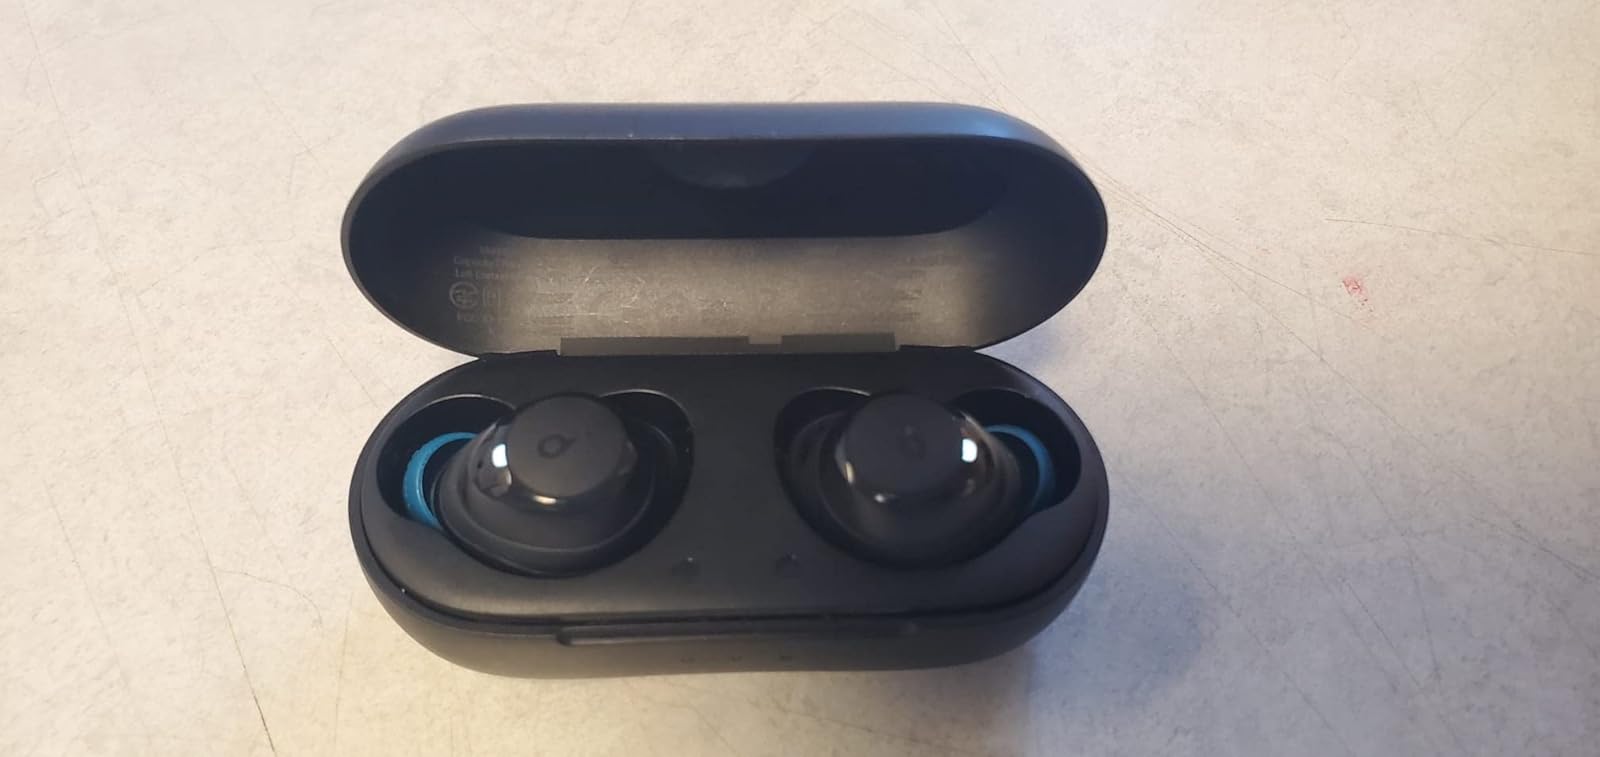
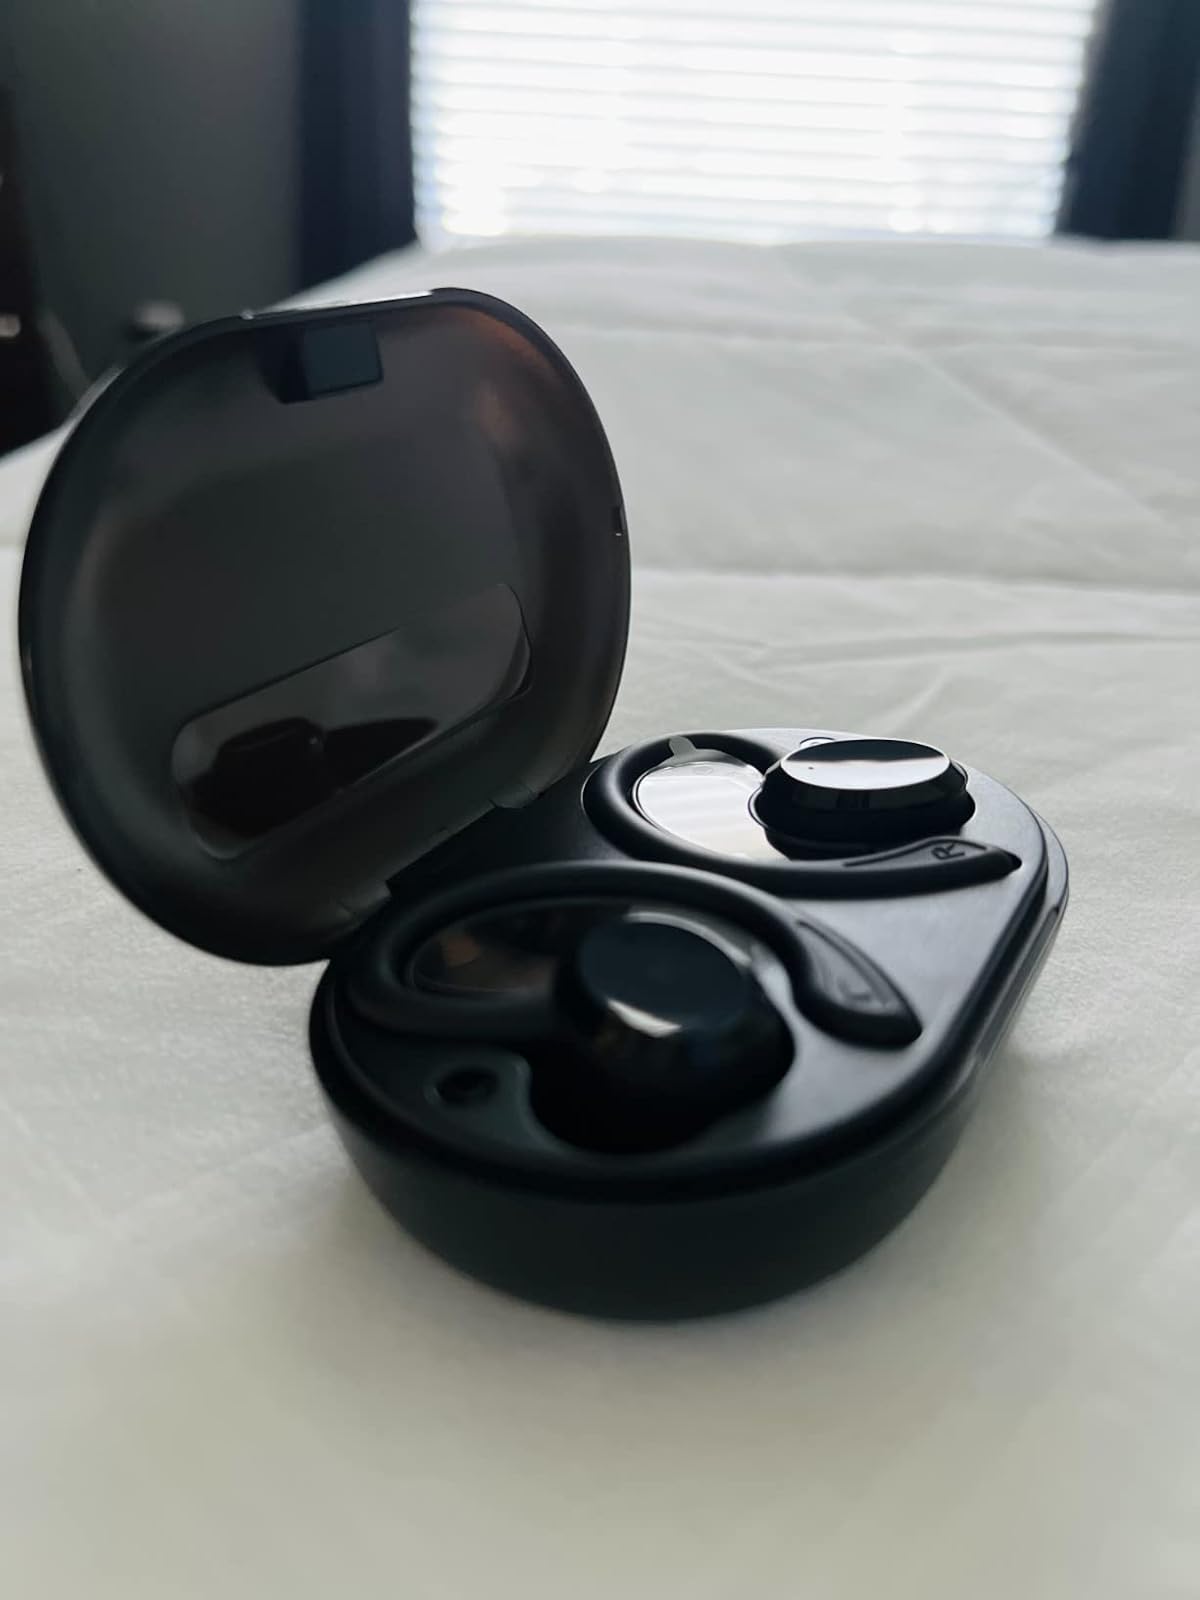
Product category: earbuds
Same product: no